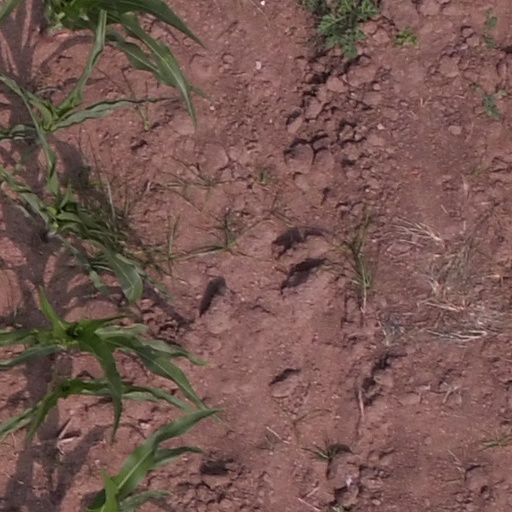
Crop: maize; corn